Dead Space (2008 video game)

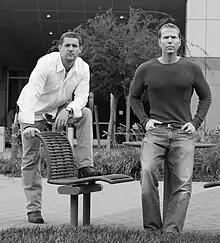
Black and white photograph of two men standing in front of an office building.

"Dead Space" was the creation of Glen Schofield, at the time working at EA Redwood Shores. Schofield wanted to create what he felt would be the most frightening horror game possible. His concept drew influence from "Resident Evil 4" (2005), and the "Silent Hill" series. EA Redwood Shores had established itself as a studio for licensed game properties, and the team saw an opportunity to branch out into original properties, establishing themselves as "a "proper" game studio", according to co-producer Steve Papoutsis. During this early stage, the game was known as "Rancid Moon". "Dead Space" was described as a project that multiple staff at Redwood Shores wanted to work on for many years. Co-director Michael Condrey described it in 2014 as a grassroots-style project where the team were eager to prove themselves, but not expecting the game to become anything large-scale. When they pitched the game to parent company Electronic Arts in early 2006, they were given three months to create a prototype.